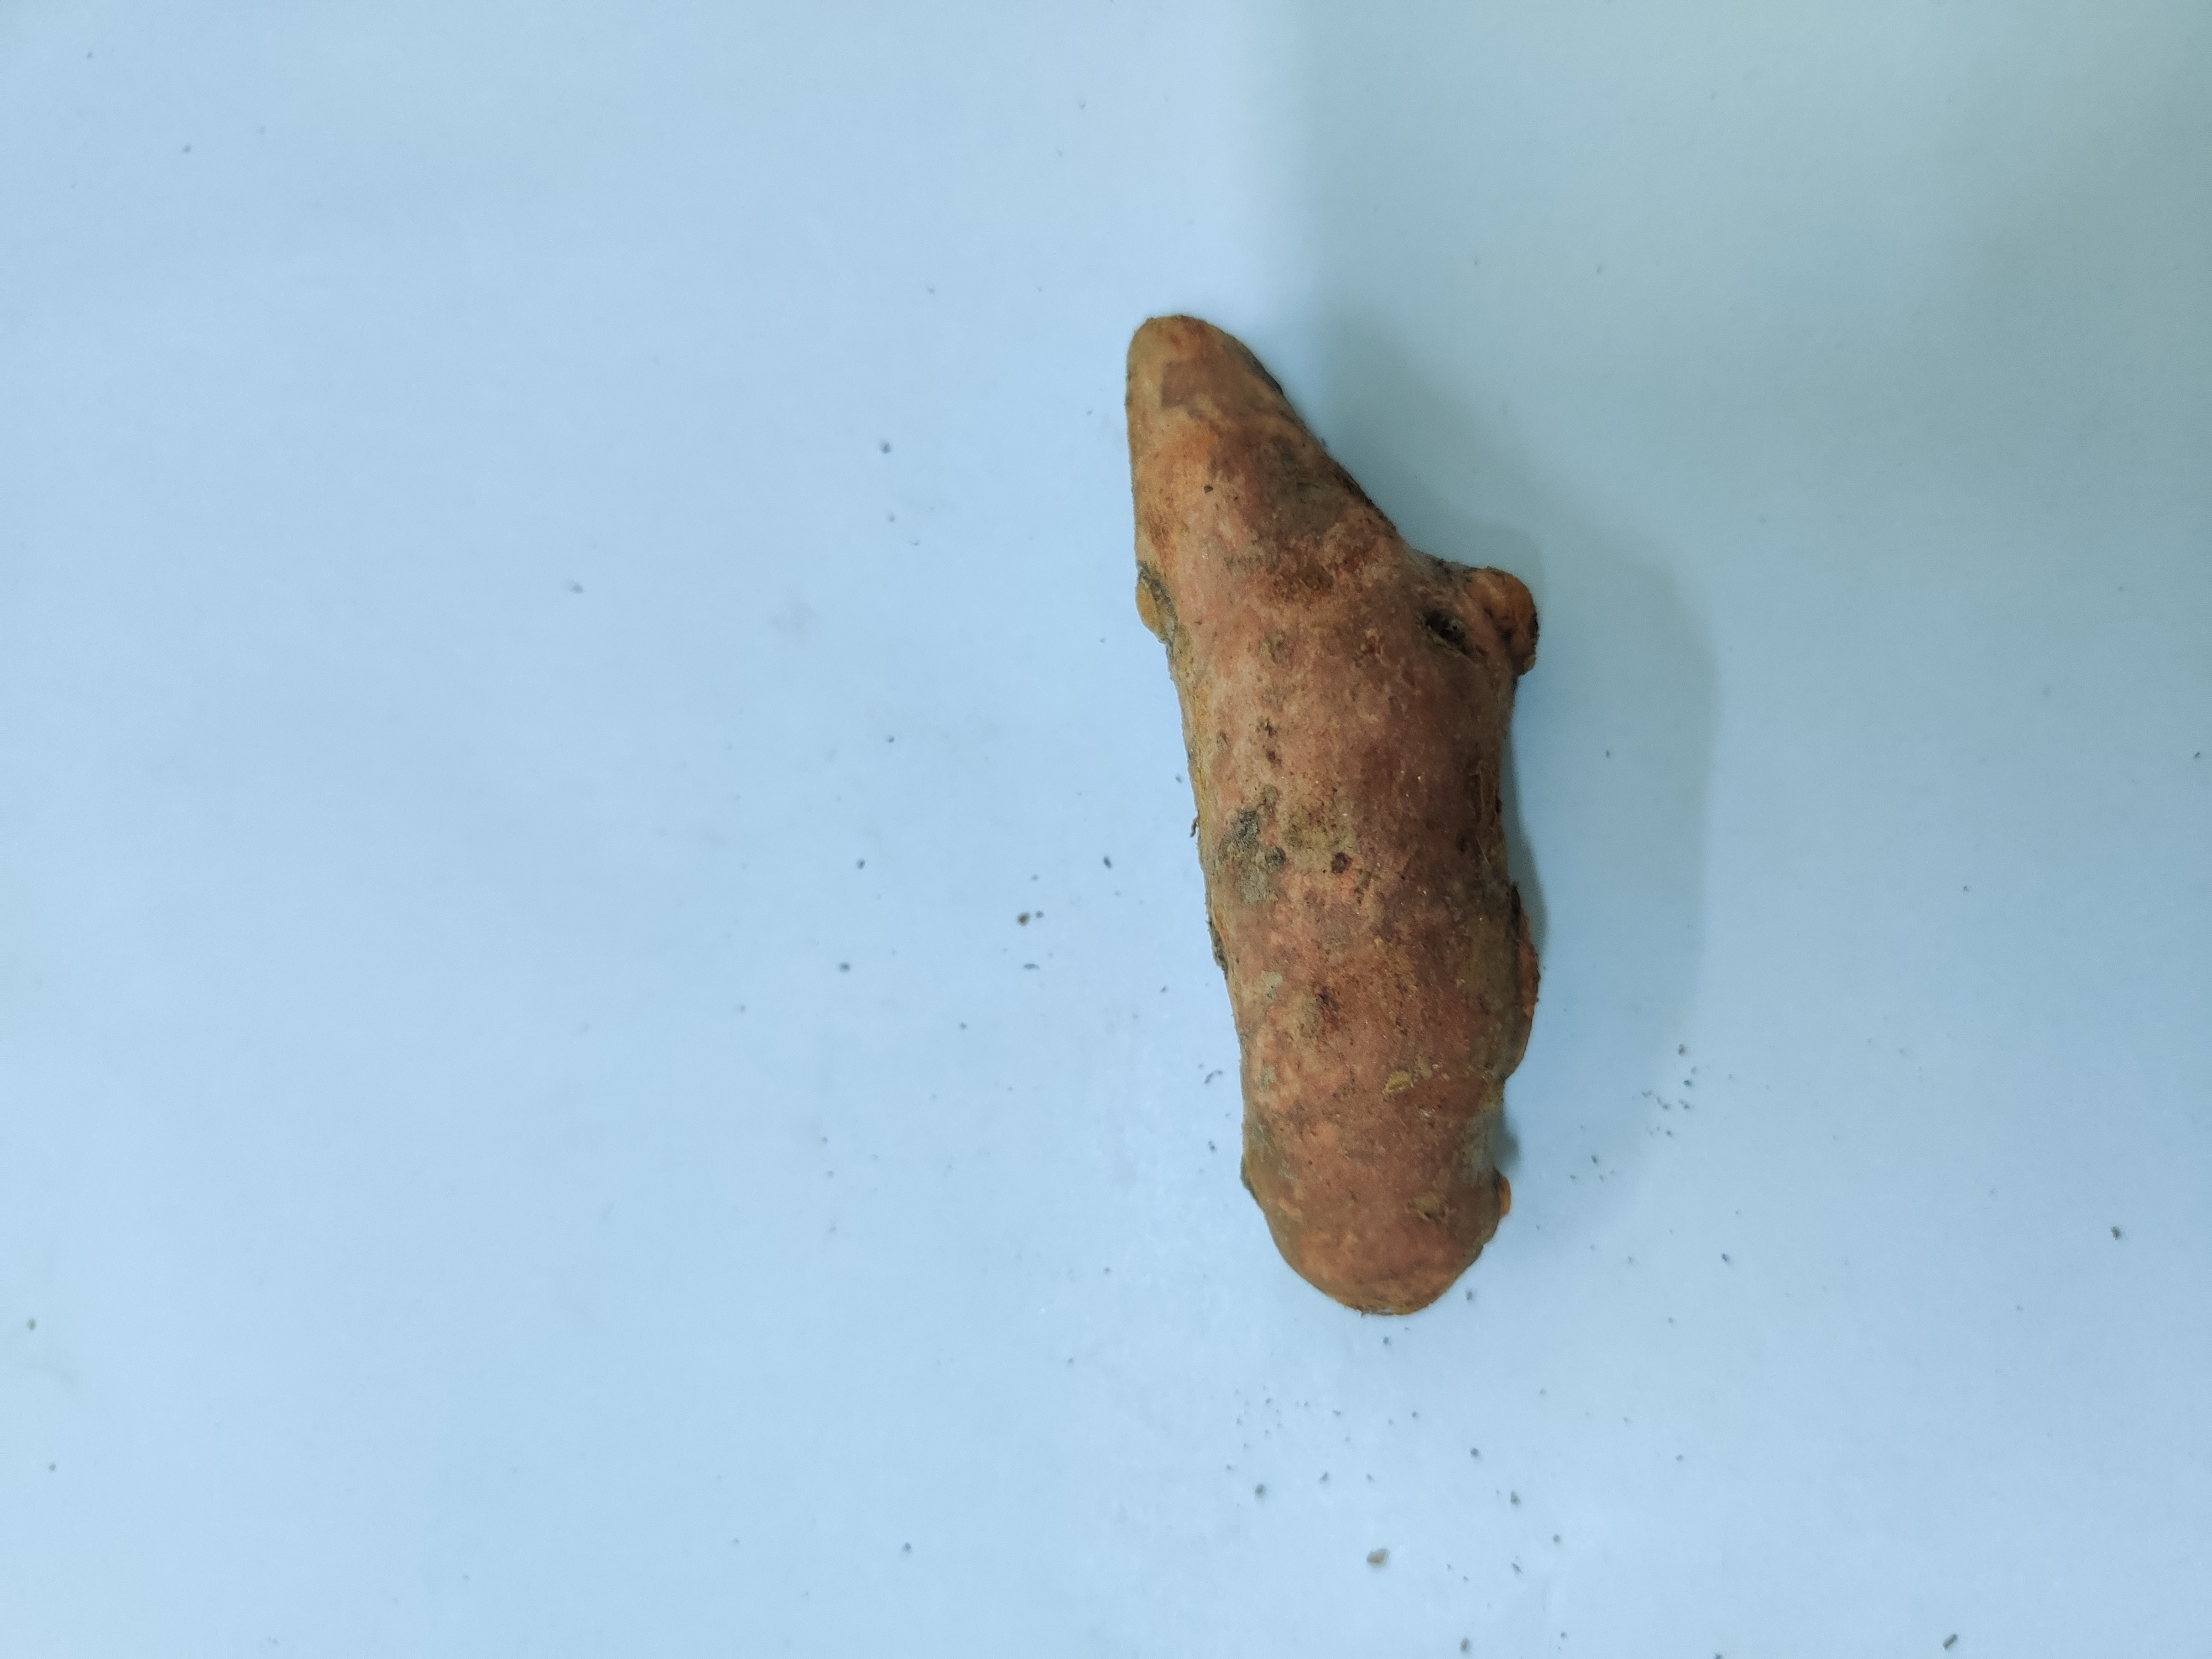
Crop: Turmeric
Condition: Damaged